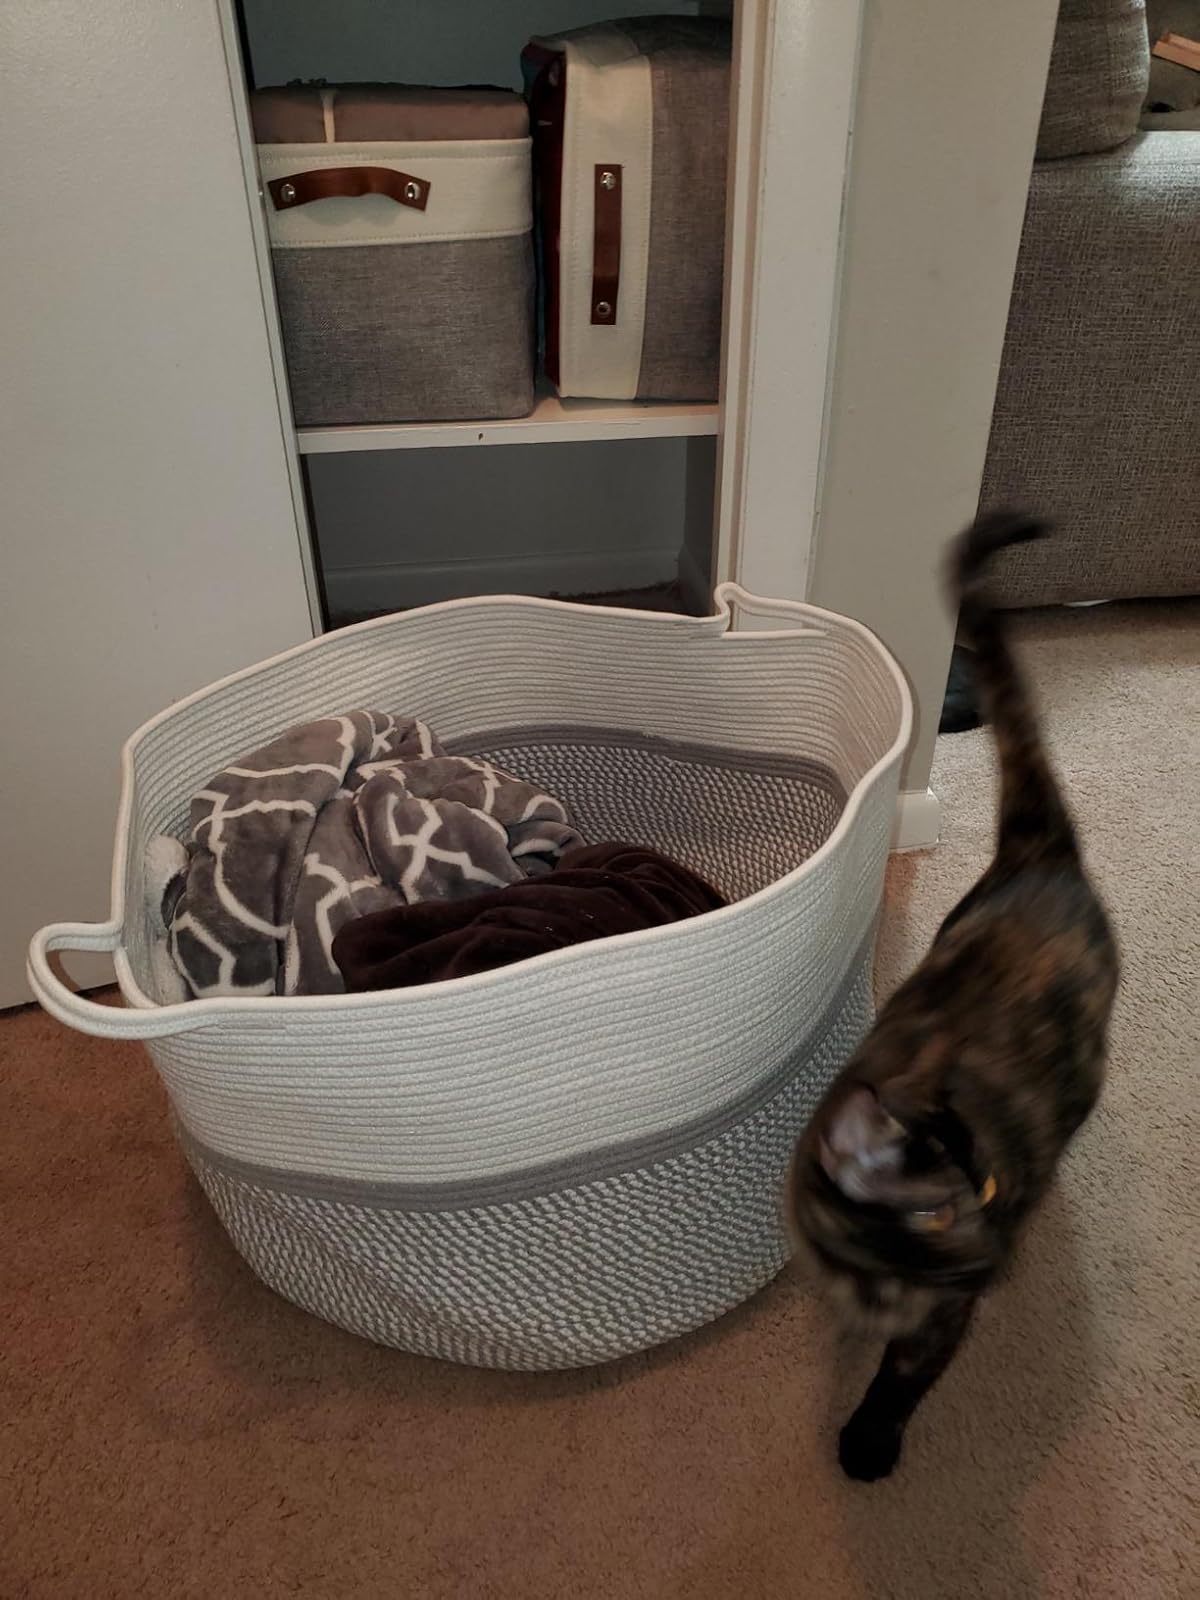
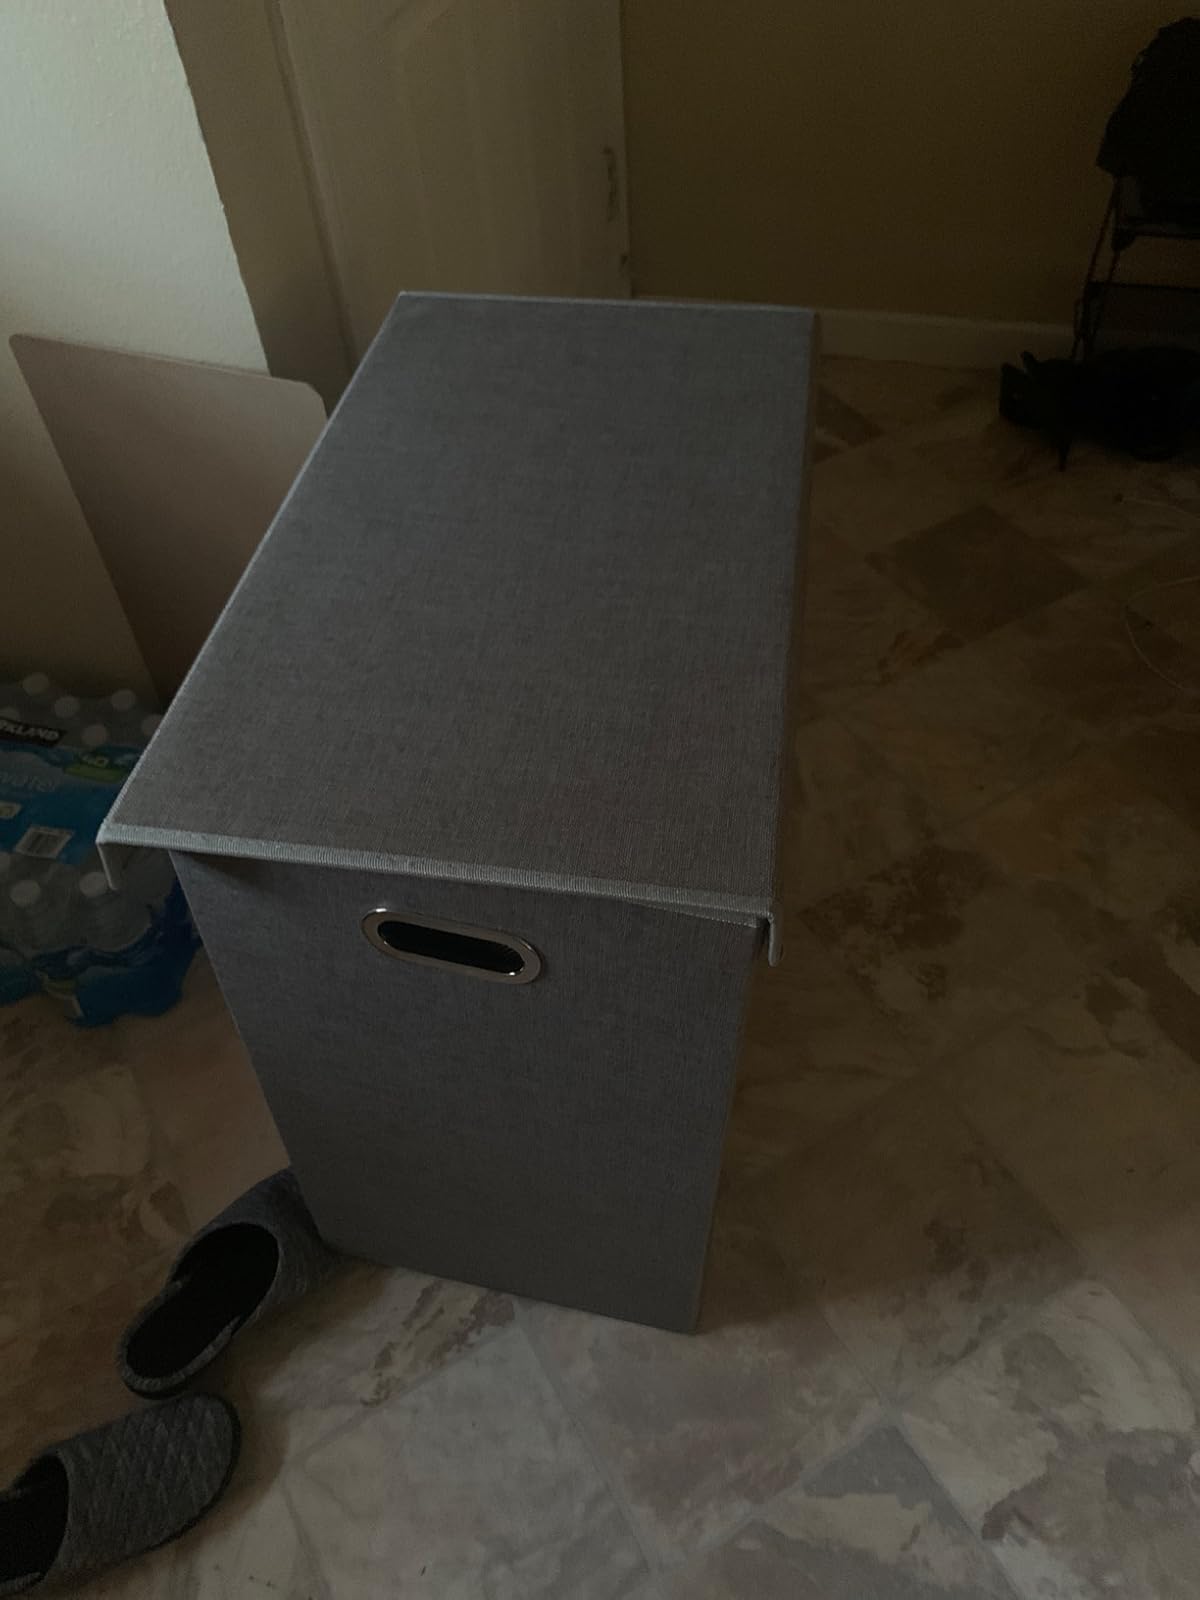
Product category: items_hamper
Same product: no